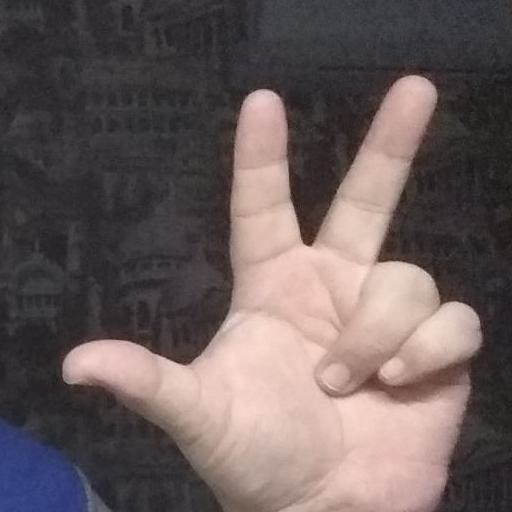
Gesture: three2